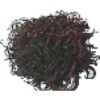
Label: rambutan